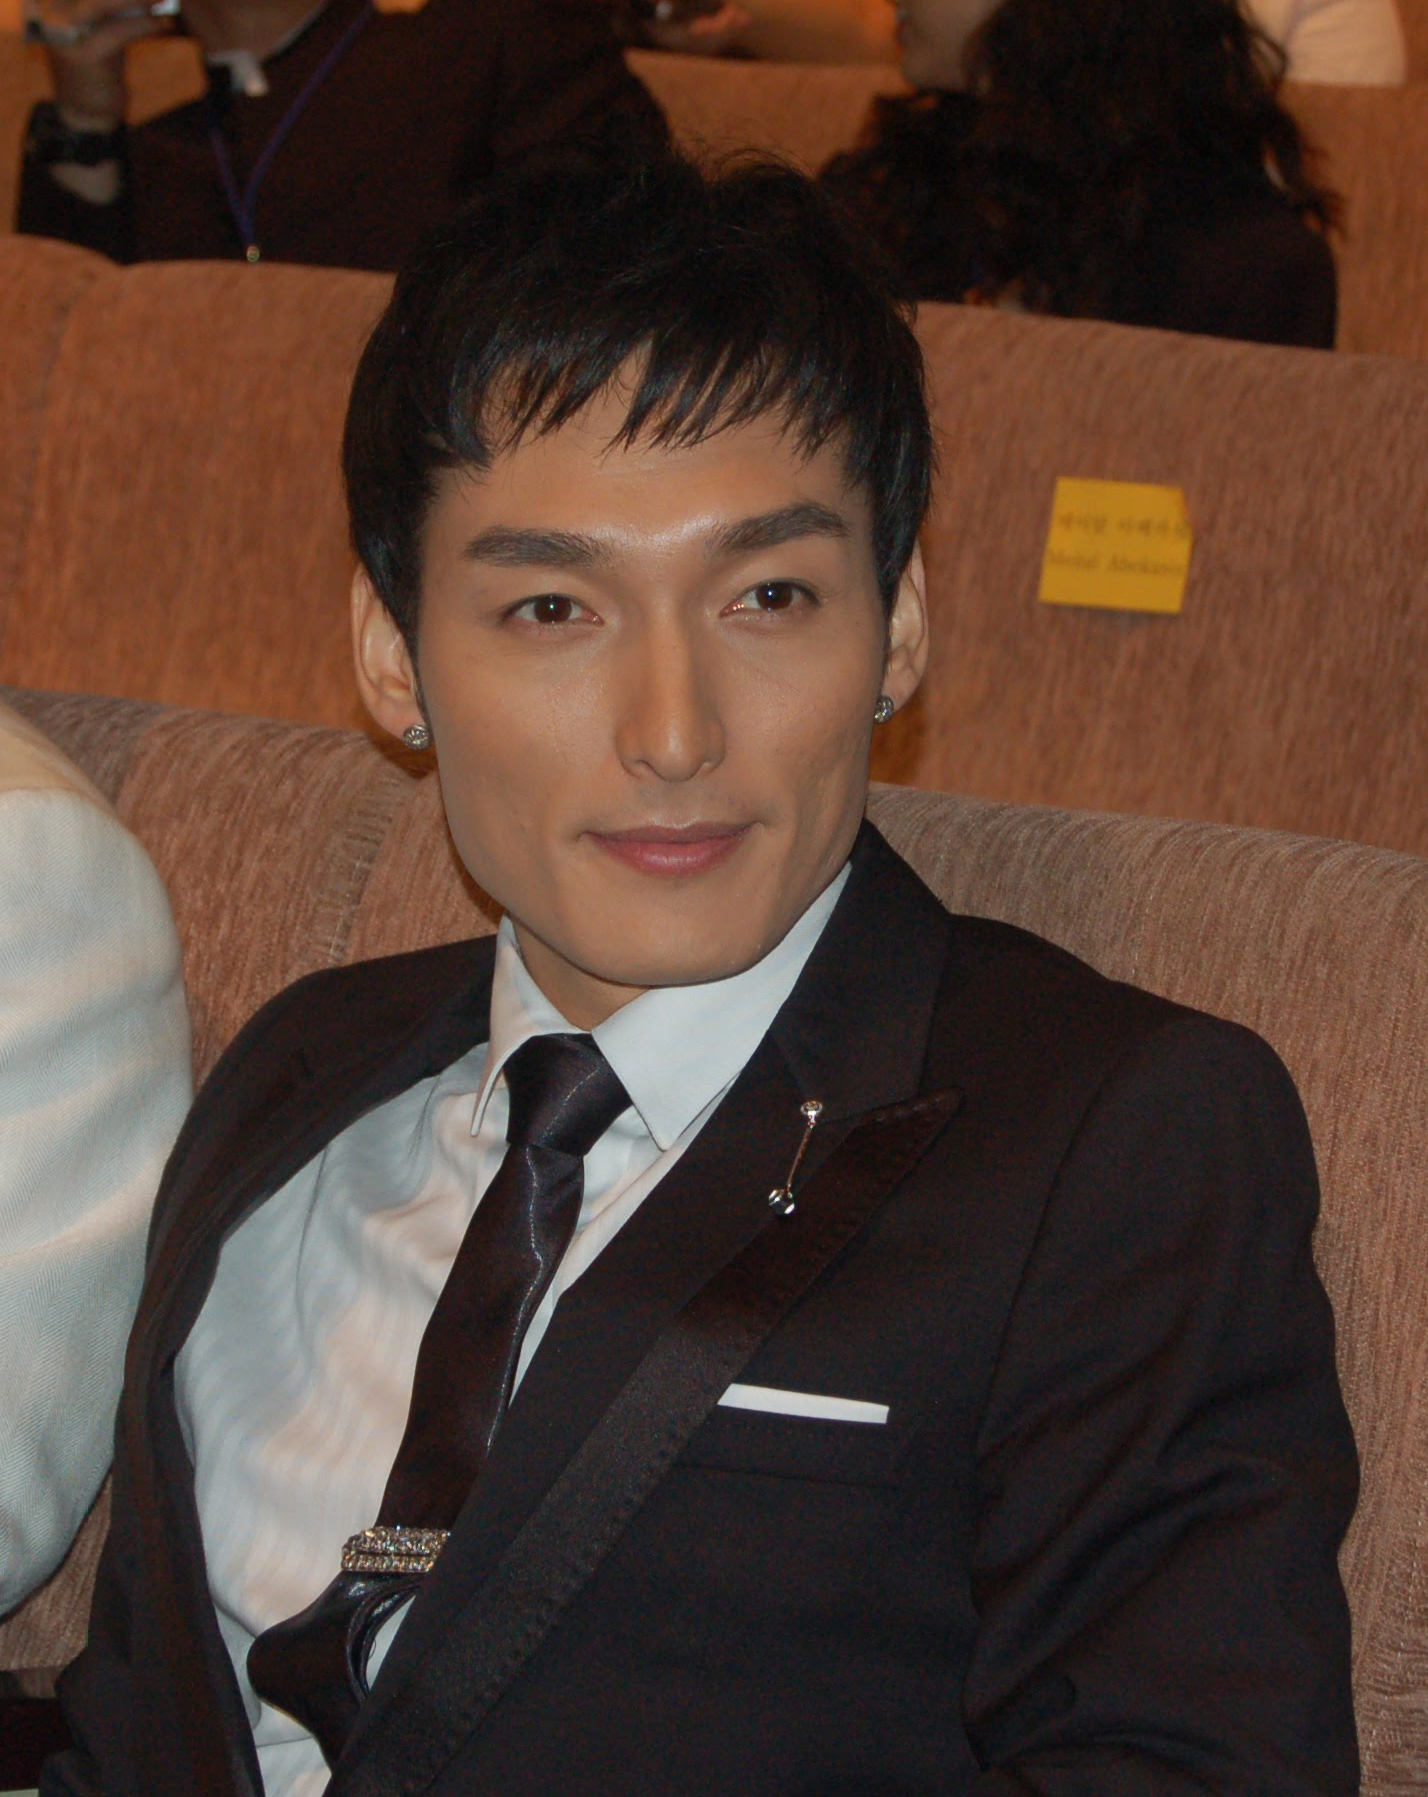
สึโยชิ คูซานางิ

ไฟล์:Tsuyoshi Kusanagi.jpg|thumb
สึโยชิ คุซานางิ () (เกิด 9 กรกฎาคม พ.ศ. 2517 ที่จังหวัดเอฮิเมะแล้วไปเติบโตที่จังหวัดไซตามะ) เป็นนักร้อง นักแสดง ชาวญี่ปุ่น และเป็นสมาชิกในวง SMAP
== ข้อมูลส่วนตัว ==
*ชื่อจริง: คูซานางิ สึโยชิ
*ชื่อภาษาอังกฤษ: kusanagi tsuyoshi
*ชื่อภาษาญี่ปุ่น: 草彅剛
*ชื่อเล่น: สึโยปง
*วันเกิด: วันอังคารที่ 9 กรกฎาคม พ.ศ. 2517
*อาหารที่ชอบ: ปลาหมึก พิชซ่า แกงกะหรี่
*กรุ๊ปเลือด: A
*สิ่งที่ชอบ: กางเกงยีนส์ ยี่ห้อ Levi's รุ่น501xx
== รางวัล ==
* ปี 1997 13th Drama Academy Award Best Actor (จากละครเรื่อง iihito)
* ปี 1997 14th Best Jeanist
* ปี 1998 11th DVD&Video de~ta taishou Best Talent award
* ปี 1998 7th MEN'S CLUB Best Dressed Award
* ปี 1999 16th Best Jeanist
* ปี 2000 17th Best Jeanist
* ปี 2001 18th Best Jeanist
* ปี 2002 19th Best Jeanist
* ปี 2003 20th Best Jeanist
* ปี 2003 36th Drama Academy Award Best Actor (จากละครเรื่อง boku no ikiru michi)
* ปี 2003 20th ATP award individual award (จากละครเรื่อง boku no ikiru michi)
* ปี 2003 13th TV LIFE Annual Drama Awards รางวัล Best Actor Award 2004 (จากละครเรื่อง boku no ikiru michi)
* ปี 2004 3rd Japan Innovator Award Japan Cool Award
* ปี 2005 59th Japan Broadcasting movie Arts Award broadcasting sector Best Leading Actor (จากเรื่อง boku to kanojo to kanojo no ikiru michi และ kaikyō wo wataru violin)
* ปี 2005 13th Hashida Award (จากเรื่อง boku to kanojo to kanojo no ikiru michi และ kaikyō wo wataru violin)
* ปี 2007 51st Drama Academy Award Best Actor (จากเรื่อง boku no aruku michi)
* ปี 2007 16th TV LIFE Annual Drama Awards รางวัล 2006 Best Actor Award (จากเรื่อง boku no aruku michi)
* ปี 2007 14th Yomiuri Theater Award Sugimura Haruko Award and Outstanding Actor (จากละครเวทีเรื่อง Chichikaeru/okujō no kyōjin)
* ปี 2007 3rd Drama of the Year 2006 Best Leading Actor (จากเรื่อง boku no aruku michi)
* ปี 2009 62nd drama academy for Best Actor (จากละครเรื่อง Ninkyo-helper)
* ปี 2009 19th TV LIFE Annual Drama Awards รางวัล Best Actor Award 2010 (จากละครเรื่อง Ninkyo-helper)
* ปี 2011 65th Japan Broadcasting movie of the Arts Award broadcasting sector รางวัล Best Leading Actor (จากละครเรื่อง 99 nen no ai ~JAPANESE AMERICANS~)
* ปี 2013 1st Movie Plus Awards 2012 movie fan Award นักแสดงชายอันดับ 1 (จากภาพยนตร์เรื่อง Ninkyo-helper)
== ผลงาน ==
=== ละครโทรทัศน์ ===
* abunai shounen 3 (あぶない少年3, ตุลาคม 1988 - มีนาคม 1989)
* jikan desuyo heiseigannen (時間ですよ 平成元年, 1989)
* P.S. oboe tokeyo (覚えとけよ, 12 สิงหาคม 1990)
* furimukeba kimi... (振り向けば君…, 1991)
* Motto, tokimeki wo 〜 futari made no kyori 〜 (もっと、ときめきを〜ふたりまでの距離〜, 1992)
* Inochi uruwashiku 〜 hōmon kangofu monogatari 〜 (命うるわしく〜訪問看護婦物語〜, 1995)
* Tsukiumayaoenjikenchou special (付き馬屋おえん事件帳スペシャル, 1995)
* NAKED BANANAS (1995)
* ie na kiko 2 (家なき子2, 1995)
* GOING NUTS (1995)
* mada koiwa hajimaranai (まだ恋は始まらない, 1995)
* mokuyou no kaidan -himitsu no hakama- (木曜の怪談, 1995)
* Nagoya yomeiri monogatari 8 (名古屋嫁入り物語8, 1996)
* Kekkon shiyō yo (結婚しようよ, 1996)
* Oishii kankei (おいしい関係, 1996)
* Ii Hito. (いいひと, 1997)
* Drama special: Sashō Taeko – kikan no aisatsu (ドラマスペシャル沙粧妙子－帰還の挨拶－, 1997)
* Narita rikon (成田離婚, 1997)
* Sensei shiranai no? (先生知らないの?, 1998)
* Jinbē (じんべえ, 1998)
* TEAM (TEAM, annual drama series between 1999–2003)
* Food Fight (フードファイト, 2000)
* Star no koi (スタアの恋, 2001)
* Boku no ikiru michi (僕の生きる道, 2003)
* Taikōki – Saru to yobareta otoko (太閤記〜サルと呼ばれた男, 2003)
* Boku to kanojo to kanojo no ikiru michi (僕と彼女と彼女の生きる道, 2004)
* Shinsengumi! (新選組!, 2004)
* Tokugawa Tsunayoshi – Inu to yobareta otoko (徳川綱吉〜イヌと呼ばれた男, 2004)
* Kaikyō o wataru Violin (海峡を渡るバイオリン, 2004)
* Koi ni Ochitara – Boku no Seikō no Himitsu (2005)
* Ai to Shi o Mitsumete (2006)
* Boku no aruku michi (僕の歩く道, 2006)
* Ryokiteki na Kanojo (猟奇的な彼女, 2008)
* Ninkyo Helper (任侠ヘルパー, 2009)
* Love of 99 Years: JAPANESE AMERICANS (99年の愛〜JAPANESE AMERICANS〜, 2010)
* Fuyu no Sakura (2011)
* Ninkyo Helper SP (2011)
* Suteki na Kakushidori ~Kanzen Muketsu no Concierge~ (2011)
* 37-sai de Isha ni Natta Boku ~Kenshui Junjou Monogatari~ (2012)
* ajichimonme SP (味いちもんめ, 2013)
* Specialist (スペシャリスト, 2013) (ละครพิเศษ)
* Kamisama no berē-bō (神様のベレー帽〜手塚治虫のブラック・ジャック創作秘話〜, 2013) (ละครพิเศษ)
* Dokushin kizoku (独身貴族, 2013)
* Specialist 2 (スペシャリスト 2, 2014) (ละครพิเศษ)
* honto ni atta kowai hanashi 15 shuunen special -hannin wa dare da- (ほんとにあった怖い話, 16 สิงหาคม 2014) (ละครพิเศษ)
* zeni no sensou (銭の戦争, 2015)
* shin naniwa kinyuudou (新ナニワ金融道, 2015) (แขกรับเชิญ)
* Specialist 3 (スペシャリスト3, 2015)
* Specialist 4 (スペシャリスト4, 12 ธันวาคม 2015)
===รายการโทรทัศน์ (ปัจจุบัน)===
* SMAPxSMAP (FujiTV)
* PusSUMA (ぷっすま,TVasahi)
* FNS uta no natsu matsuri (FNSうたの夏まつり,FujiTV)
* kusanagi tsuyoshi no ganbatta taishow (草彅剛のがんばった大賞,FujiTV)
* Pythagora Switch (เสียงพากย์, NHK)
* Bura tamori (เสียงพากย์, NHK)
=== ภาพยนตร์ ===
*SHOOT! (シュート!, 1994)
*The Diary of Anne Frank (アンネの日記, 1995)
*Messenger (メッセンジャー, 1999)
*KOUREI (降霊〜KOUREI〜, 2001)
*Yomigaeri (黄泉がえり, 2003)
*The Hotel Venus (ホテルビーナス, 2004)
*Chanoaji (茶の味, 2004)
*NIN×NIN NINJA HATTORIKUN THE MOVIE (NIN×NIN 忍者ハットリくん THE MOVIE, 2004)
*Robots (ロボッツ, 2005) (เสียงพากย์)
*Nihon Chinbotsu (日本沈没, 2006)
*Like a Virgin (천하장사 마돈나, 2006) (ภาพยนตร์เกาหลี รับบทเป็นคุณครูสอนภาษาญี่ปุ่น)
*Strings (ストリングス, 2007) (เสียงพากย์)
*saiyuuki (西遊記, 2007)
*Yamanoanata (山のあなた, 2008)
*watashiwa kaini naritai (私は貝になりたい, 2008)
*Ballad (BALLAD 名もなき恋のうた, 2009)
*1,778 Stories of Me and My Wife (僕と妻の1778の物語, 2011)
*Once in a Blue Moon (ステキな金縛り, 2011)
*anata e (あなたへ, 2012)
*Ninkyo-helper (任侠ヘルパー, 2012)
*Chuugakusei maruyama (中学生円山, 2013)
=== ละครเวที ===
*Saint Seiya (15 สิงหาคม 1991 - 1 กันยายน 1991 : Aoyama theater) รับบทเป็น Dragon Shiryu
*Dragon Quest (1 สิงหาคม - 25 สิงหาคม 1992 : Kyoto Minamiza) รับบทเป็น Atlas
*ANOTHER ~ chinmoku no shima ~ (6 สิงหาคม - 15 สิงหาคม 1993 : Art Sphere,17 สิงหาคม - 24 สิงหาคม 1993 : Kyoto Minamiza) รับบทเป็น ชุนอิจิ
*Hime chan no ribbon (3 ธันวาคม - 26 ธันวาคม 1993 : Hakuhinkan theater) รับบทเป็น โคบายาชิ ไดจิ
*Haisen-koku no ōji fōtinburasu ~Original Smile~ (รอบแรก 6 มีนาคม - 23 มีนาคม 1995 : Kinokuniya Hall, รอบสอง 23 พฤศจิกายน - 26 พฤศจิกายน 1995 : Kintetsu theater)
*Kabatakō shinkyoku (รอบแรก 20 - 28 กุมภาพันธ์ 1999 :Kintetsu theater,5 - 27 มีนาคม 1999:Theater Cocoon, รอบสอง 15 - 25 มกราคม 2000 :Kintetsu theater,28 - 30 มกราคม 2000 :Art peer Hall,4 กุมภาพันธ์ - 20 กุมภาพันธ์ 2000 :Aoyama theater) รับบทเป็น มุราโอกะ ยาซุจิ
*THE SECRET LIVE (1 กรกฎาคม - 4 กรกฎาคม 1999 :Kinokuniya Southern Theater)
*Reading tsubaki With kusanagi tsuyoshi VOICE〜watashi ga aisuru hodoni watashiwo aishite〜 (รอบแรก 13 - 16 กุมภาพันธ์ 2002 :Suntory Hall, รอบสอง 22 - 23 มิถุนายน 2002 :Biwako Hall,30 มิถุนายน 2002 :White Cube)
*Chichikaeru/ okujō no kyōjin (1 - 30 เมษายน 2006 :Theatre Tram) รับบทเป็น คุโรดะ เคนอิจิโระ/คาซึชิมะ โยชิทาโร่
*Mabuta no haha (10 พฤษภาคม - 8 มิถุนายน 2008 :Setagaya Public Theatre)
*K2 (2 - 28 พฤศจิกายน 2010 : Setagaya Public Theatre) รับบทเป็น เทเลอร์
*Boku ni honō no sensha o (3 พฤศจิกายน - 1 ธันวาคม 2012 :Akasaka ACT Theater) รับบทเป็น ยานากิฮาระ นาโอกิ
*Nitomonogatari (A Tale of Two Cities) (3 - 30 เมษายน 2013 :Tokyu Theatre Orb) รับบทเป็น สึกุเนะ
*Burst!~kiken na futari~ (28 เมษายน - 2 มิถุนายน 2015 :PARCO Theater)
=== การ์ตูนโทรทัศน์ ===
*Hime chan no ribbon (ตุลาคม 1992 - ธันวาคม 1993 TokyoTV) พากย์เป็น ฮาเซะคุระ โควอิจิ
*Yumewokanaeruzō (มกราคม - ธันวาคม 2009 TBS) พากย์เป็น Fumi-san Fumi otto
*เครยอนชินจัง (ชินจัง จอมแก่น) (4 กันยายน 2009 TVasahi) พากย์เป็น มาทาโร่
*ซาซาเอะซัง (27 กรกฎาคม 2014, SMAPxFNS27hoursTV) พากย์เป็น ซึโยชิ
=== เสียงบรรยาย ===
*NONFIX takahashi yoshinobu 300-nichi no shōzō ~Kyojin no riyū~ (27 มกราคม 1998 FujiTV)
*Chikyū! Fushigi dai shizen (2001 - 2003 NHK)
*Suteki na uchūsenchikyūgō (2003 TVasahi)
*bokura no ongaku (เมษายน 2005 - 19 กันยายน 2014 FujiTV)
*The nonfiction Japan-Korea co-production documentary (20 สิงหาคม 2006 FujiTV)
*Gyōten eizō 88 renpatsu! Kyōi no mizu sekai mizu kentei 2008 (5 สิงหาคม 2008 FujiTV)
*“Shimin runner” sekai ni idomu 〜 marathon nihondaihyō Kawauchi Yūki 〜 (18 กรกฎาคม 2011 NHK)
=== รายการวิทยุ ===
*Ohayou SMAP (TOKYO FM)
*SMAP POWER SPLASH (bayfm)
*Radio shin'yaben interview SP `Kankoku bunka to deatte henka shita 10-nen' (7 - 8 พฤษภาคม 2011 NHKradio)
=== โฆษณา ===
*ANA Chō wari
*ECC
*JRA (พากย์เสียง)
*NTT Higashinihon พรีเซ็นเตอร์ร่วมกับ นากาอิ มาซาฮิโระ ลีดเดอร์วง SMAP
*P&G Ariel
*Asahi เครื่องดื่มชาเขียว
*Asahi Food & Healthcare 1-Pon manzoku bar
*อายิโนะโมโตะ
*ANGFA scalp D D-STYLE WAX
*ANGFA scalp D (ยาสระผม) พรีเซ็นเตอร์ร่วมกับนากาอิ มาซาฮิโระ ลีดเดอร์วง SMAP
*Acecook Super Cup (บะหมี่กึ่งสำเร็จรูปชนิดถ้วย)
*Ministry of the Environment Team Minus 6% (พากย์เสียง)
*Ninety-nine Plus SHOP99
*Kentucky Fried Chicken ไก่ทอดรสชาติสไตล์เกาหลี
*Thanks
*เครื่องดื่ม Suntory BOSS "Rainbow Mountain"
*Sanyo Xacti DMX-C1 (กล้องวิดีโอ)
*Sky perfect TV!
*Sony Music Entertainment (Sony Records) Canna เพลง kazenomukumama (พากย์เสียง)
*Elis (ผ้าอนามัย)
*คินโช (สเปรย์จำกัดยุง)
*Tanabe Seiyaku (เครื่องดื่มแอสพารากัส)
*Tokio Marine Group (Tokio Marine & Nichido Life) Super Insurance
*NAMCO WonderEggs 2
*Nomura Securities
*Lotte snow chez (ไอศกรีมรสนม)
*ยามาสะ โชยุ konbupons
*Lotte winter color Chocolat
*Toyota Motor Corporation Toyota Rent-A-Car
*ACjapan
*Pocari Sweat
*Pocari Sweat Ion water
*SHIMAHO
== อ้างอิง ==
หมวดหมู่:นักแสดงญี่ปุ่น
หมวดหมู่:นักร้องญี่ปุ่น
หมวดหมู่:จูเนียร์
หมวดหมู่:บุคคลจากจังหวัดไซตามะ
หมวดหมู่:บุคคลจากจังหวัดเอฮิเมะ